Qinhuai River

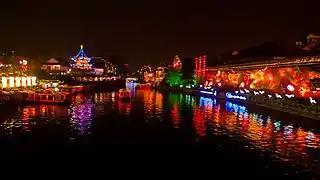
Qinhuai River night view

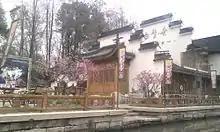
Restaurant on the Qinhuai River

The Qinhuai River used to be called Huai Water and was renamed Qinhuai to the legend that Qin Emperor Shihuang, the first emperor of the Qin dynasty (221–206 BC), ordered to introduce Huai Water to the city by excavating a mountain. It is a branch of the Yangtze River, running about 110 kilometres, a major watercourse around Nanjing City, Jiangsu Province. It was very famous in history but lost its fame due to wars, which destroyed many buildings along both banks. The water became filthy and no sign of wealth could be found anymore. After repair and restoration in 1985, the river became a beautiful resort. In Chinese ancient times, places around the Qinhuai River and the Confucian Temple were already very prosperous. The banks along the Qinhuai River were the gathering place for noble and wealthy families and were also frequently visited by scholars. Those places lost glory once in the Sui dynasty (581–618) and the Tang dynasty (618–907), but regained popularity in the Ming dynasty (1368–1644) and Qing dynasty (1644–1911).